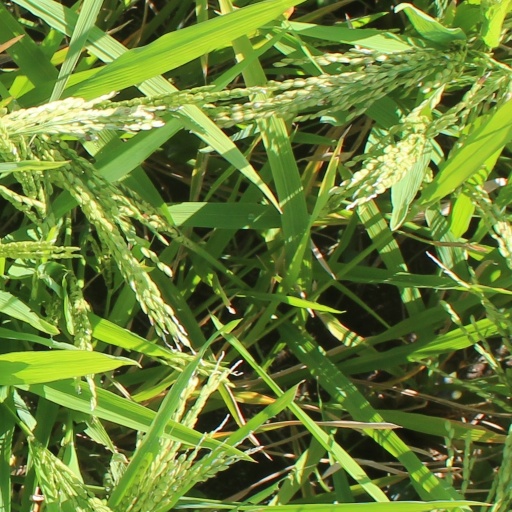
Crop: rice